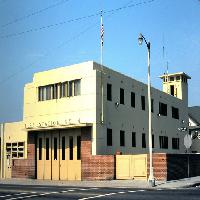
Weather: sun or clear